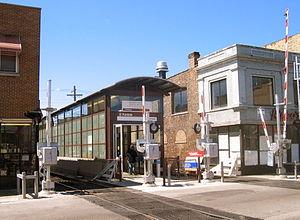
Kedzie est une station de la ligne brune du métro de Chicago située dans le quartier de Albany Park au nord-ouest de la ville sur la Ravenswood Branch.